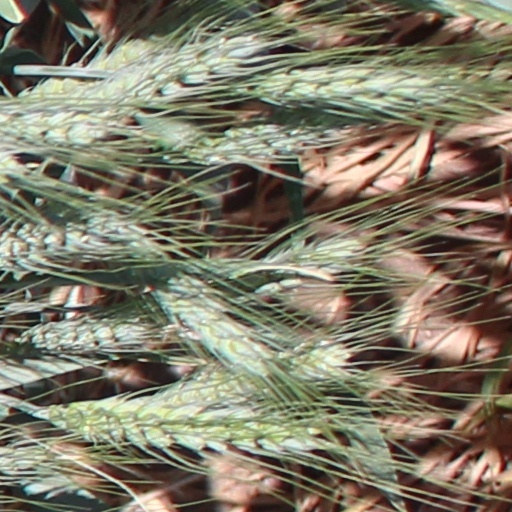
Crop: wheat